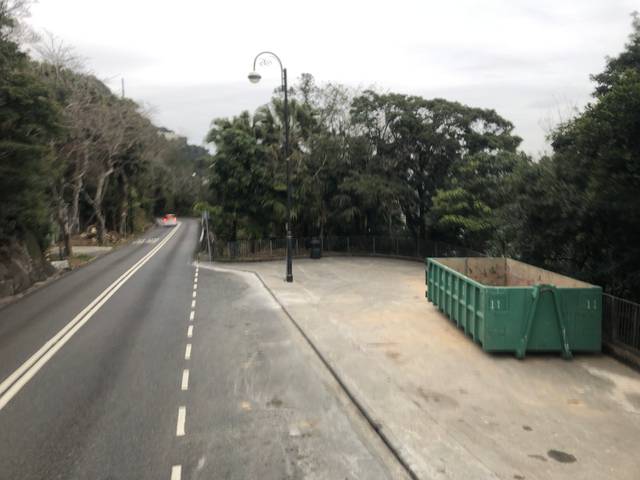
Region: China
Coordinates: 22.264, 114.156